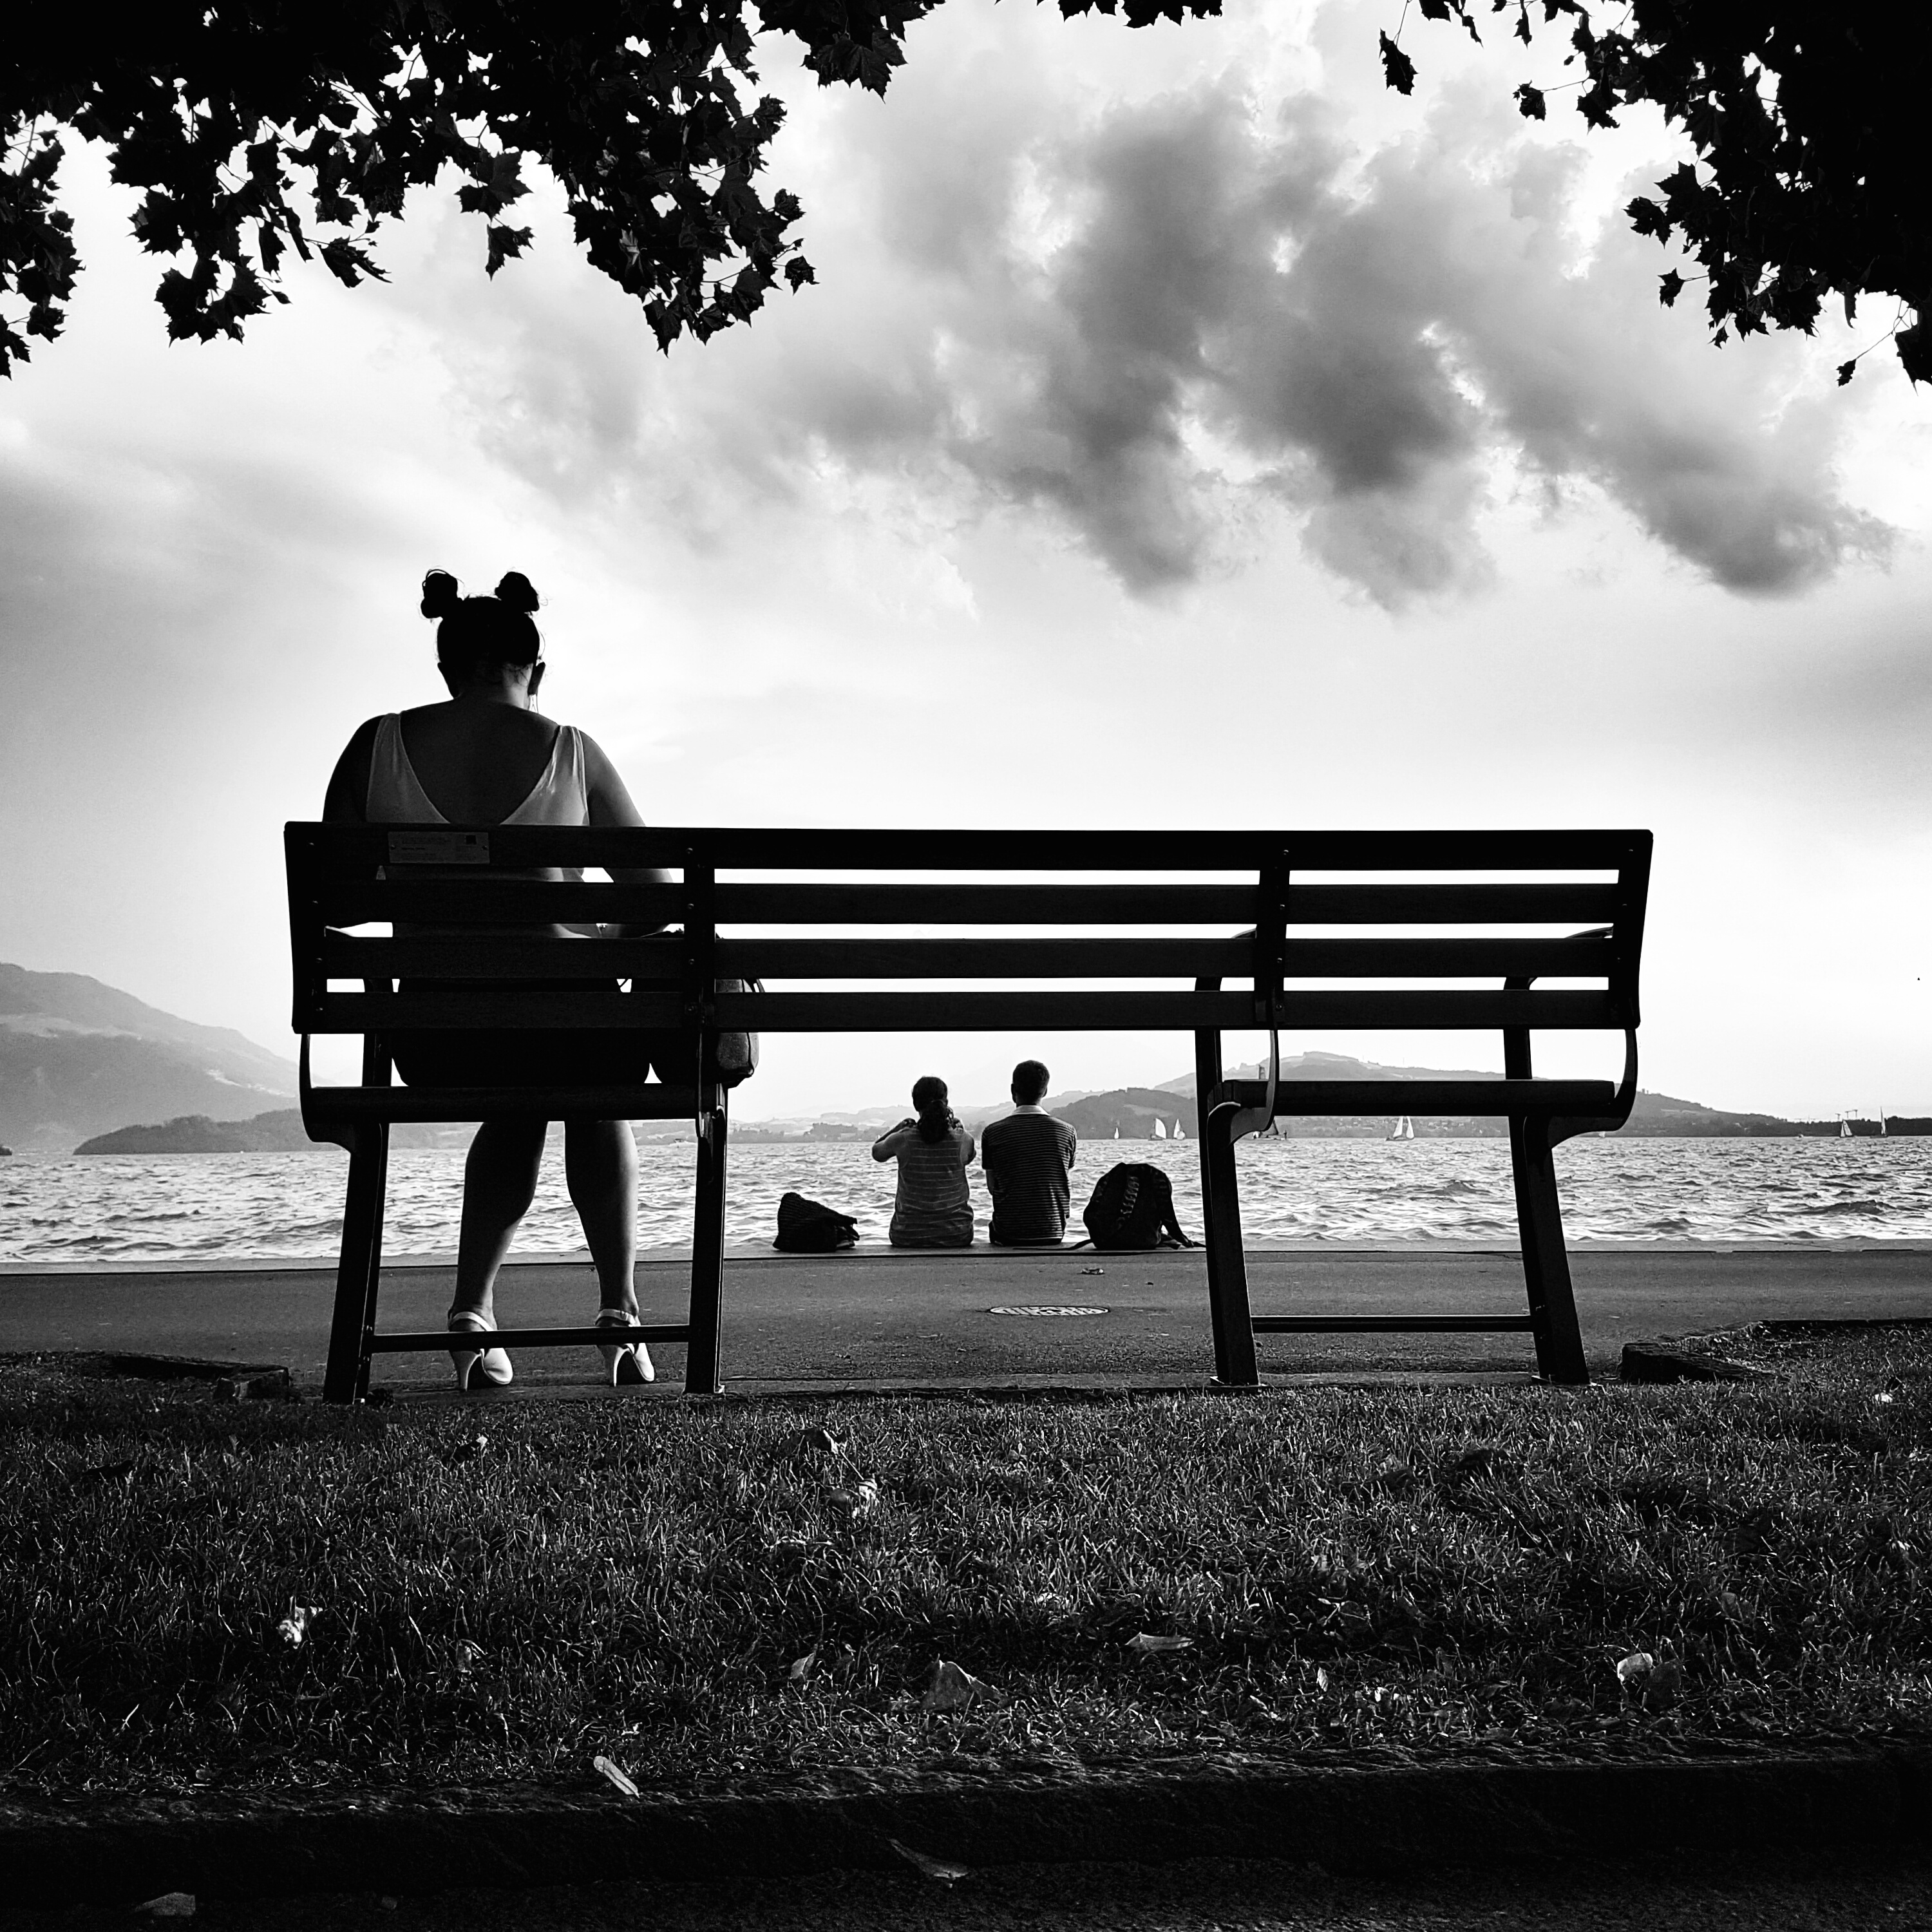
silhouette, black and white, white, photography, sitting, black, monochrome, photograph, emotion, monochrome photography, film noir, human positions